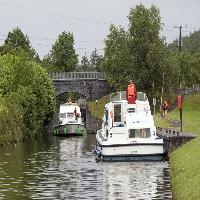
Weather: cloudy or overcast